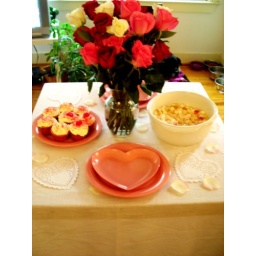
roses from mom and dad. cupcakes and marshmallow fruit salad by me. found the tablecloth at the antique store. dishes from target